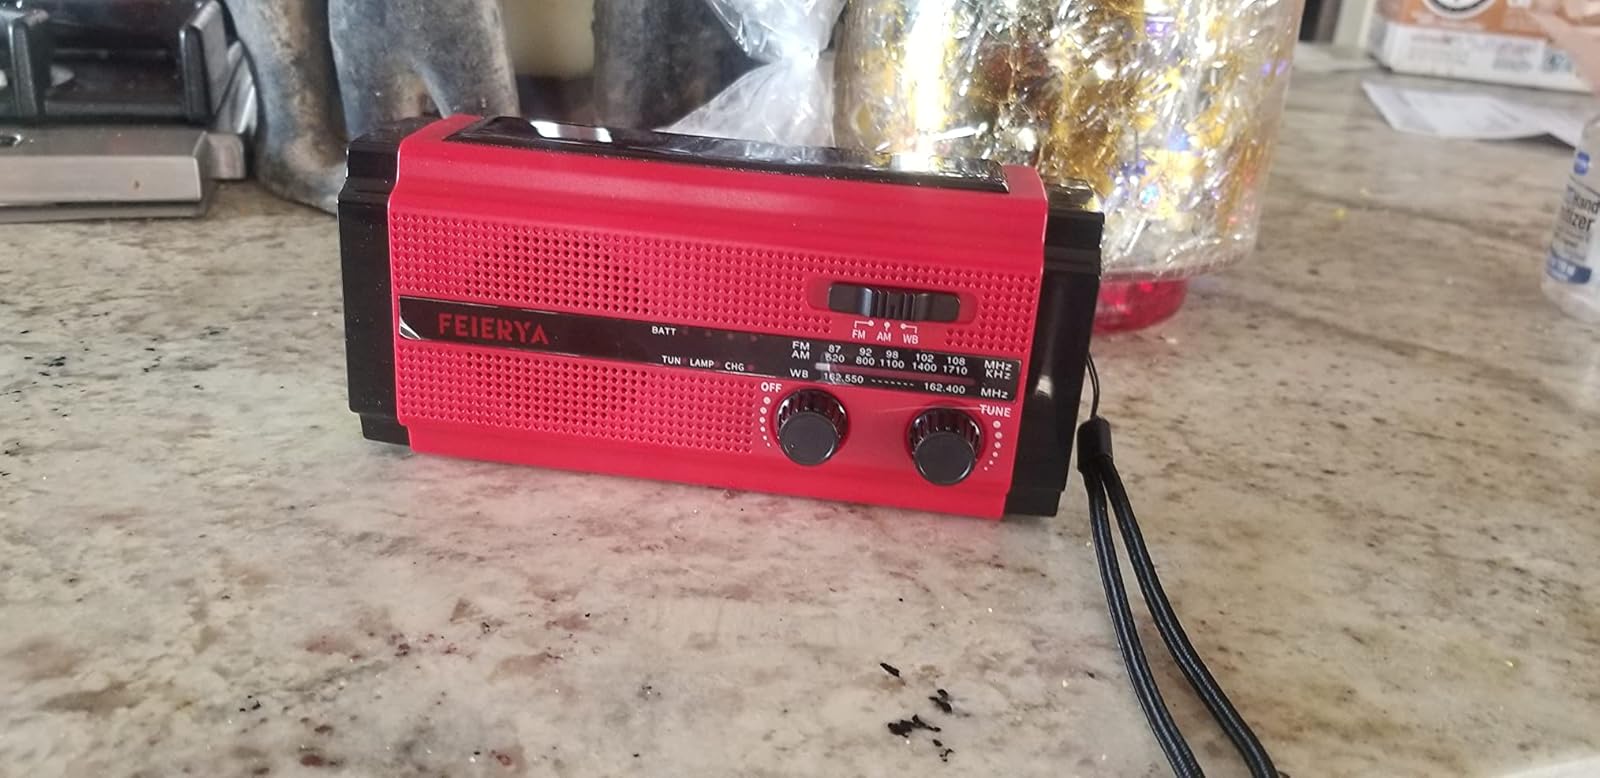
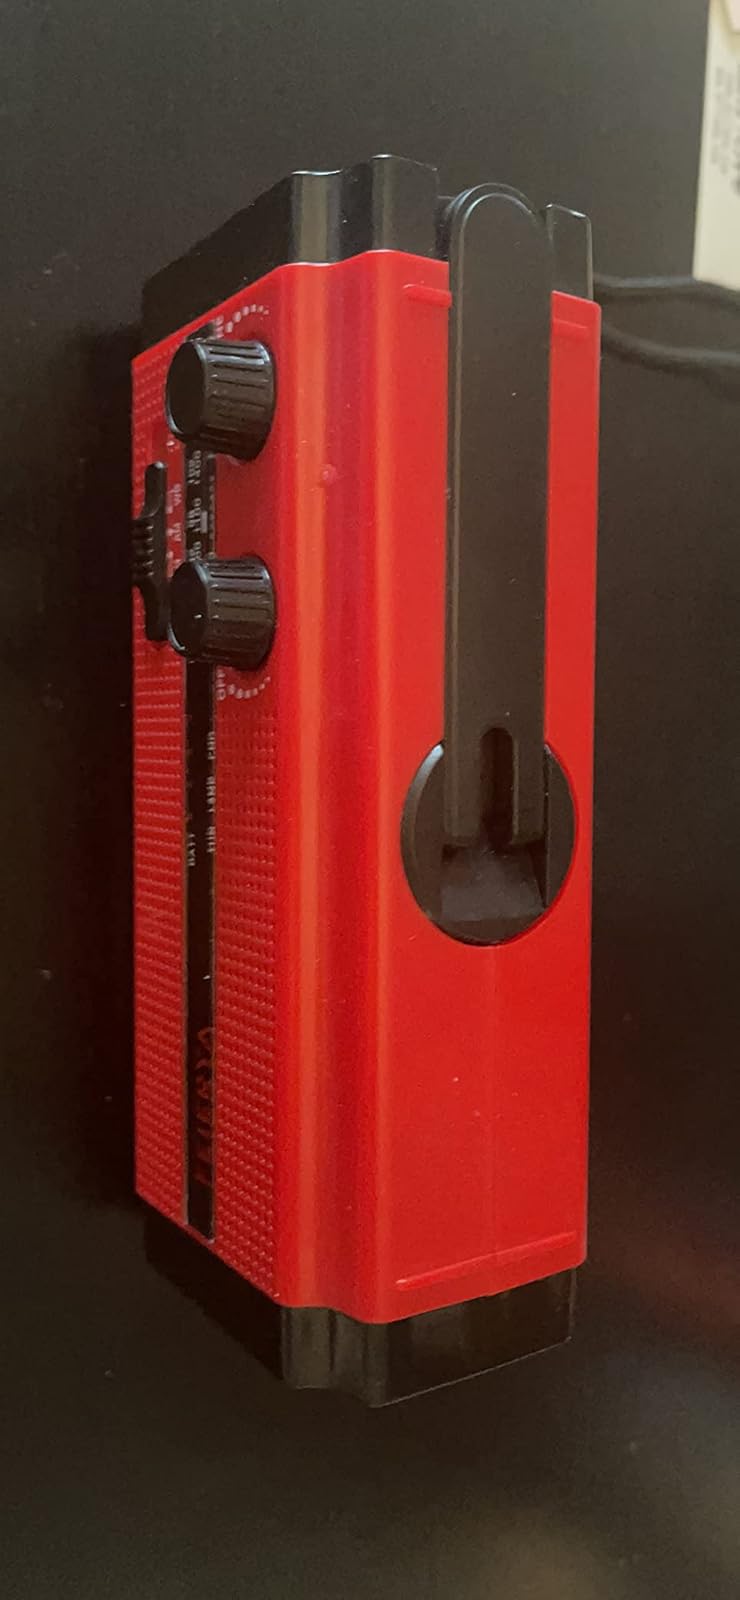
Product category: radio
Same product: yes